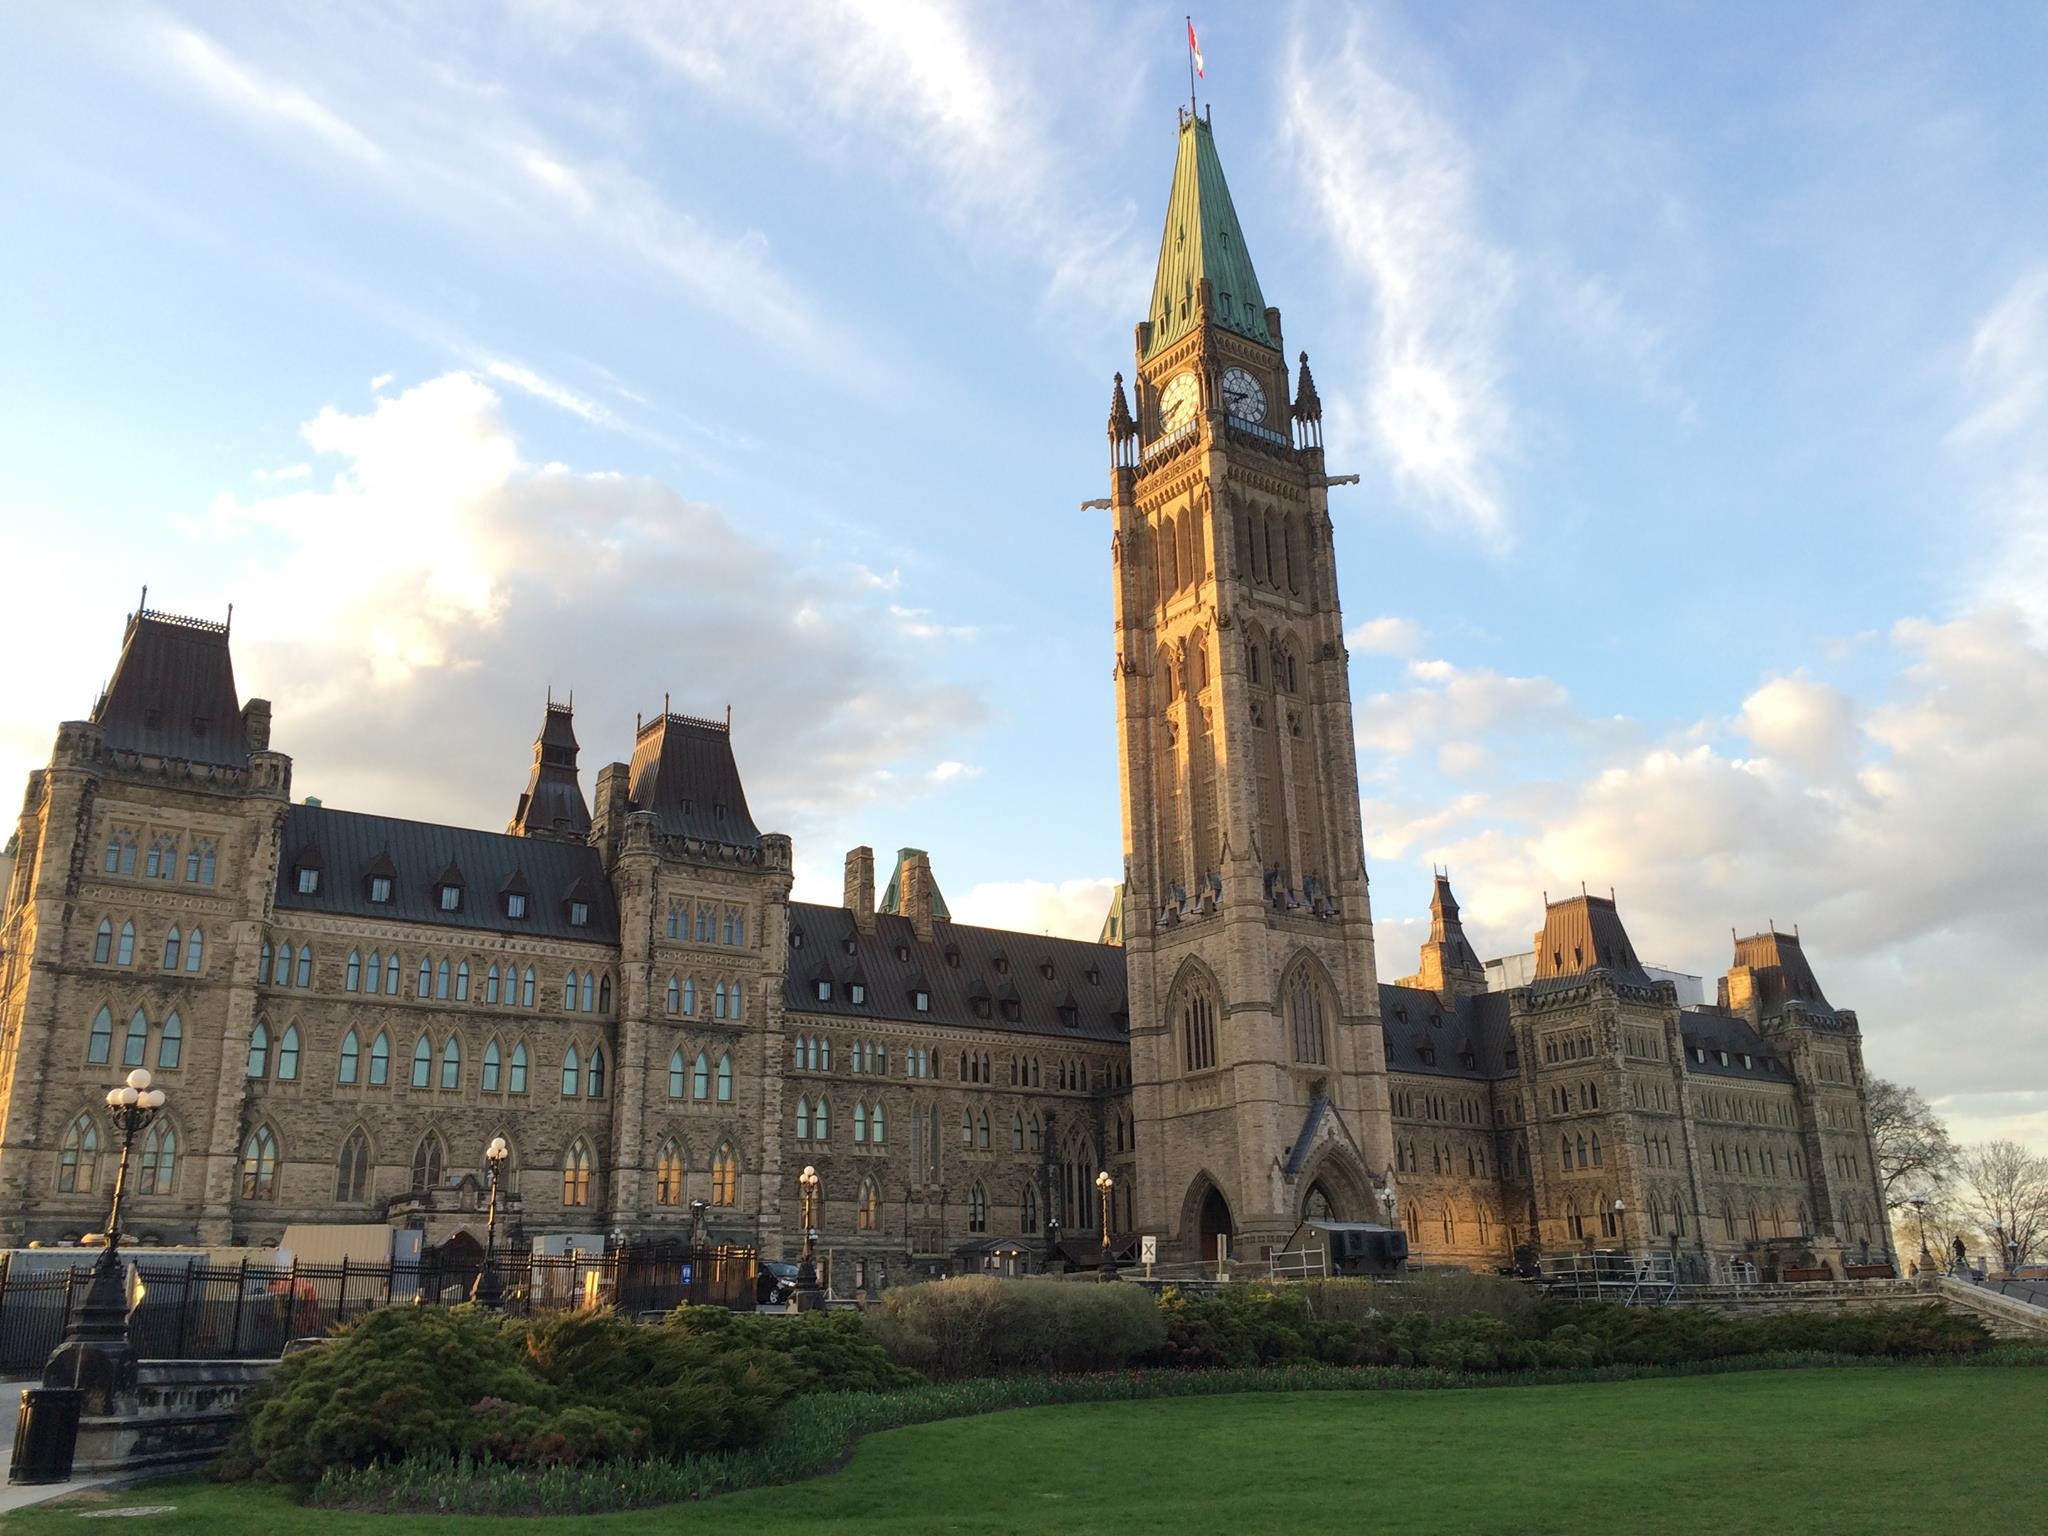
building, chateau, castle, landmark, cathedral, tourism, place of worship, parliament, canada, spire, abbey, government, ottawa, tours, stately home, historic site